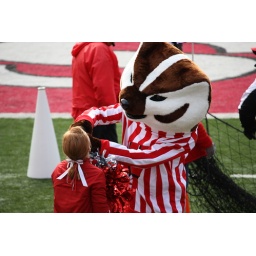
UW-Madison vs Iowa: Shortly after this the girl was covered in water